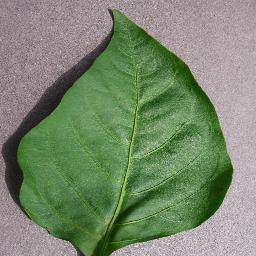
Label: Pepper,_bell___healthy